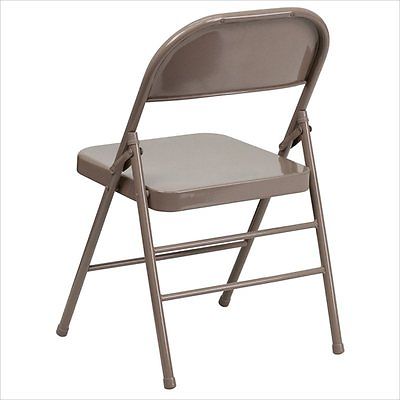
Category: chair